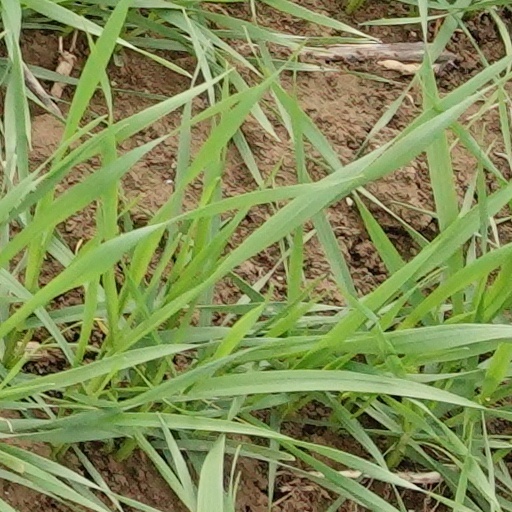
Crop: wheat